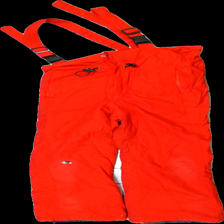
View: front
Type: Outerwear
Category: Unisex
Brand: Not in the list
Brand text on label: North Trail
Colors: Red
Material: 80% nylon, 20% elastane
Cut: Regular
Season: All
Stains: Major
Damage: stained
Damage location: middle center
Damage 2: scratched knees
Damage 2 location: middle center
Price range: <50
Recommended usage: Export